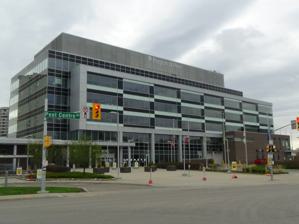
Building: 10 Peel Centre Drive
Country: Canada
Year built: 1980
10 Peel Centre Drive General information Address 10 Peel Centre Dr. Town or city Brampton , Ontario Country Canada Coordinates 43°43′09″N 79°43′20″W / 43.71928°N 79.72214°W / 43.71928; -79.72214 Completed 1980 Renovated 2008 Owner Regional Municipality of Peel Technical details Floor count 6 Website www .region .peel .on .ca /corpserv /10pcd-expansion / 10 Peel Centre Drive complex 10 Peel Centre Drive is a building complex in Brampton , Ontario , Canada that serves as the seat of local government for the Regional Municipality of Peel . The building has been used for regional government offices since its completion in 1980 after relocating from the nearby historic Peel County Courthouse . The complex includes the Peel Regional Council chambers and the offices of Division 21 of the Peel Regional Police . Other regional departments are located at various buildings across Brampton, Mississauga , and Caledon . The original building (Suite A) is a 6-storey brick structure built in 1980. The new annex (Suite B) is a 6-storey glass, steel and stone structure completed in 2008 which has an additional 200,000 sq ft (19,000 m 2 ) of office space. Division 21 (Suite C) is located on two floors with 30,000 sq ft (2,800 m 2 ) of space. External links Official website v t e Brampton Buildings and structures A. Grenville and William Davis Courthouse Bramalea City Centre Brampton Civic Hospital Brampton Library Brampton Soccer Centre CAA Centre Korean War Memorial Wall Peel Art Gallery, Museum and Archives Peel County Courthouse Peel Memorial Centre for Integrated Health and Wellness (formerly Peel Memorial Hospital ) Rose Theatre Shoppers World Brampton Trinity Common Mall Neighborhoods Alloa Bramalea Castlemore Chinguacousy Township Churchville Claireville Coleraine Ebenezer Mount Pleasant Snelgrove Springdale Toronto Gore Township Tullamore Wildfield Organizations Brampton Arts Council Brampton Board of Trade Festival of Literary Diversity Visual Arts Brampton Education Peel District School Board Dufferin-Peel Catholic District School Board Conseil scolaire Viamonde Conseil scolaire de district catholique Centre-Sud Sheridan College, Davis Campus Algoma University at Brampton Politics Brampton City Council Brampton City Hall 10 Peel Centre Drive Media CFNY-FM CHLO CIRF Brampton Guardian Defunct The Bramptonian The Brampton Times Events Brampton Fall Fair Carabram Geography Chinguacousy Park Claireville Conservation Area Heart Lake Loafers Lake Camp Naivelt Professor's Lake Transportation Brampton-Caledon Airport Brampton Transit Züm Roads This article about a building or structure in Ontario is a stub . You can help Wikipedia by expanding it . v t e